Past sea level

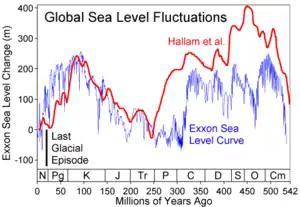
Comparison of two sea level reconstructions during the last 500 million years. The scale of change during the last glacial/interglacial transition is indicated with a black bar.

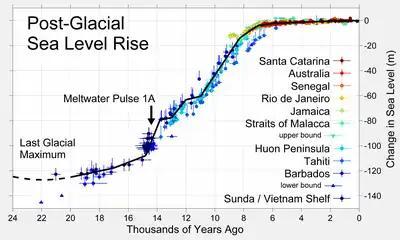
Sea level rise since the Last Glacial Maximum.

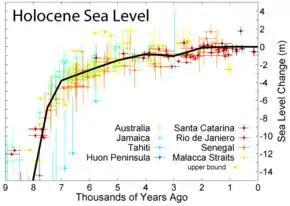
Holocene sea level rise.

Global or barystatic sea level has fluctuated significantly over Earth's history. The main factors affecting sea level are the amount and volume of available water and the shape and volume of the ocean basins. The primary influences on water volume are the temperature of the seawater, which affects density, and the amounts of water retained in other reservoirs like rivers, aquifers, lakes, glaciers, polar ice caps and sea ice. Over geological timescales, changes in the shape of the oceanic basins and in land/sea distribution affect sea level. In addition to these global changes, local changes in sea level are caused by the earth's crust uplift and subsidence.